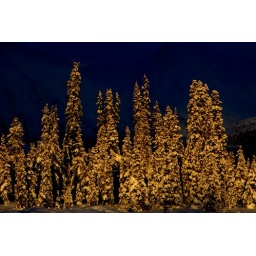
sun and clouds combine to burn up this grove and leave the rest of the world in the dark blue